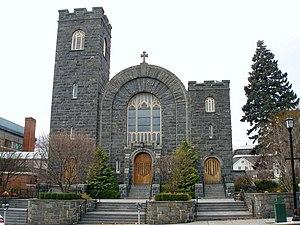
Greenwich est une ville située dans le comté de Fairfield, dans l'État du Connecticut aux États-Unis. Lors du recensement de 2010, Greenwich avait une population totale de 61 171 habitants. C'est une des villes les plus riches du pays.